Borys Martos

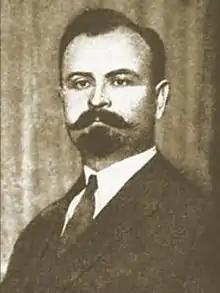

Borys Mykolayovych Martos (20 May 1879 – 19 September 1977) was a Ukrainian politician, pedagogue, and economist who briefly served as Chairman of People's Ministers of the Ukrainian People's Republic from April to August 1919.